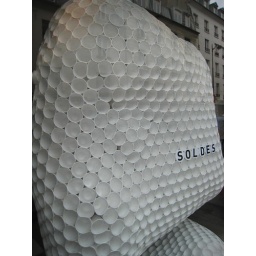
Window display in shoe shop made from paper cups.